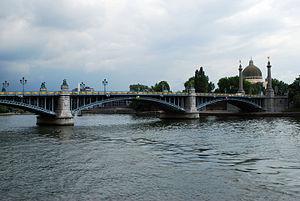
Le pont de Fragnée sur la Meuse à Liège.
La liste du patrimoine immobilier exceptionnel de la Wallonie est établie par arrêté du Gouvernement wallon. Au 7 février 2013, elle comprenait les biens suivants. Une nouvelle liste révisée est parue au Moniteur belge du 26 octobre 2016. Elle reprend les 218 biens inscrits par le Gouvernement wallon sur la liste du Patrimoine exceptionnel de la Wallonie. La liste 2016 comprend quatre nouveaux biens
Cette liste contient les ponts présents sur la Meuse et ses bras. Elle est donnée par province néerlandaise, province belge et département français, depuis l'aval du fleuve vers son amont et précise, après chaque pont, le nom des communes qu'elle relie, en commençant par celle située sur la rive gauche du cours d'eau.
La ville de Liège comporte de nombreux ponts, essentiellement au-dessus de la Meuse et de la Dérivation. Ci-dessous les ponts présents sur le territoire de la commune de Liège de l'amont vers l'aval.